Elections in Lithuania

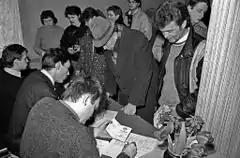
A polling station in Lithuania on the 1991 Referendum day.

Mandatory and consultative referendums can also be held on any other question if the proposal to hold the referendum is supported by at least 300,000 voters or the referendum is called by at least one quarter of all members of the parliament.